Defenders of Oasis

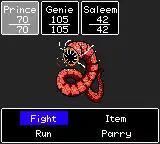
An example of combat in "Defenders of Oasis"

"Defenders of Oasis" is a role-playing game in which the player controls the Prince of Shadam, who must defeat the empire that has attacked his kingdom. The Prince is initially solitary, but forms a party including three other characters over the course of the game. The game is played from an overhead perspective, and the setting includes several villages and castles, in which the Prince is capable of conversing with pedestrians and collecting objects. Each village includes at least one shop where the player can purchase and sell items that can aid the Prince and his party, such as weapons, armor, and accessories. Villages also include a certain place where the party can rest and recover their hit points and spell points.